Harbor Transitway

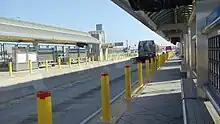
Metro Express routes 460 & 550 departing Manchester station

After the very successful launch of the Orange Line, a new busway in the San Fernando Valley, Metro decided to rebrand the county's other busways in an attempt to increase awareness. In March 2006, Metro decided that the Harbor Transitway would be colored bronze and the El Monte Busway would be colored silver on Metro's maps and the two would be marketed as a "Combined Transitway Service." No changes were made in the operations of the buses routes operated on the lines. The changes were criticized as being difficult to understand for irregular and new riders.